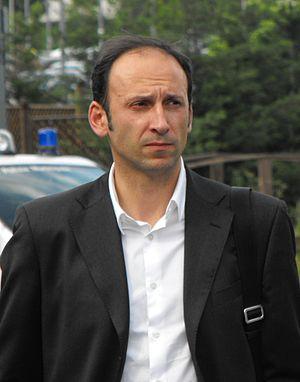
Andrea Sartoretti est un joueur de volley-ball italien. Il mesure 1,94 m et joue attaquant de pointe. Il totalise 328 sélections en équipe nationale d'Italie, avec laquelle il fut champion du monde en 1998.